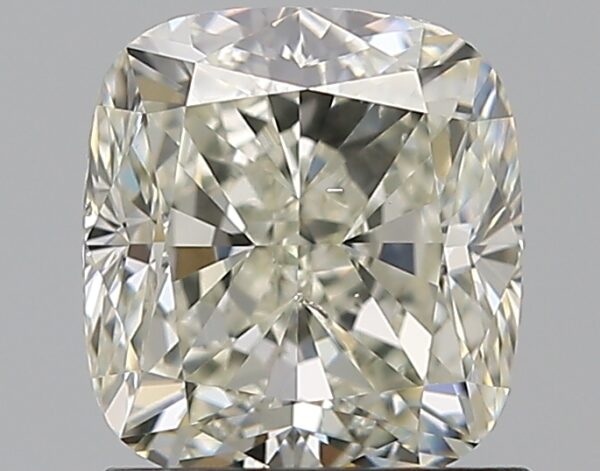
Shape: cushion
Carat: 1.5
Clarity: SI1
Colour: L
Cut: VG
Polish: EX
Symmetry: EX
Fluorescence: F
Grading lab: GIA
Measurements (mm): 6.52 x 6.03 x 4.29